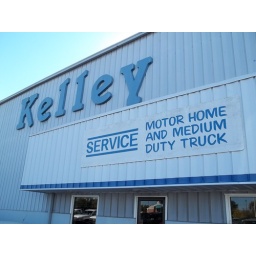
Yes, that includes motor home and medium-duty truck service and repair at Kelley Chevrolet in Fort Wayne.